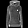
Label: Pullover